Gary Johnson

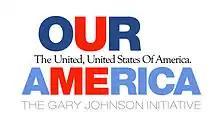
Logo of the Our America Initiative, which Johnson founded in 2009

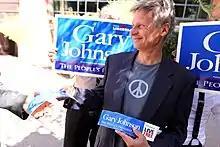
Johnson after a campaign rally in a photo shoot for "Reason"

In 2009, Johnson began indicating interest in running for president in the 2012 election. In the April 20, 2009, edition of "The American Conservative" magazine, Bill Kauffman told readers to "keep an eye out" for a Johnson presidential campaign in 2012, reporting that Johnson had told him that "he was keeping his options open for 2012" and that "he may take a shot at the Republican presidential nomination in 2012 as an antiwar, anti-Fed, pro-personal liberties, slash-government-spending candidatein other words, a Ron Paul libertarian". During a June 24, 2009, appearance on Fox News's "Freedom Watch", host Judge Andrew Napolitano asked Johnson if he would run for president in 2012, to which Johnson responded that he thought it would be inappropriate to openly express his desires before President Obama is given the opportunity to prove himself, but he followed up that statement by saying "it appears personal freedoms are being shoveled out the window more and more."